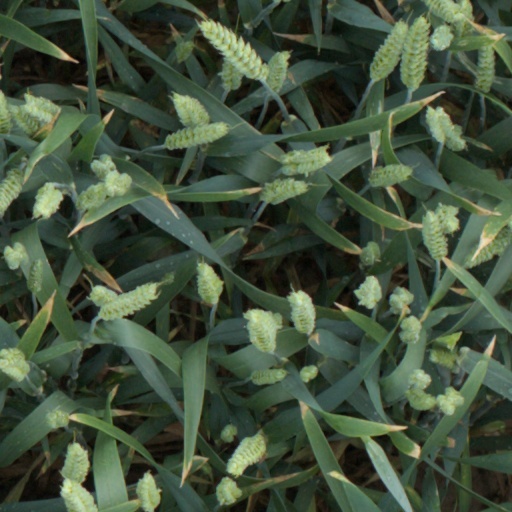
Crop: wheat